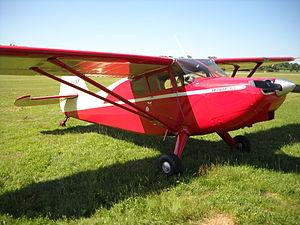
Le Stinson 108 était un avion de loisirs et tourisme populaire, conçu et produit par la division Stinson de la compagnie américaine Consolidated-Vultee de l'immédiat après-guerre à 1950.